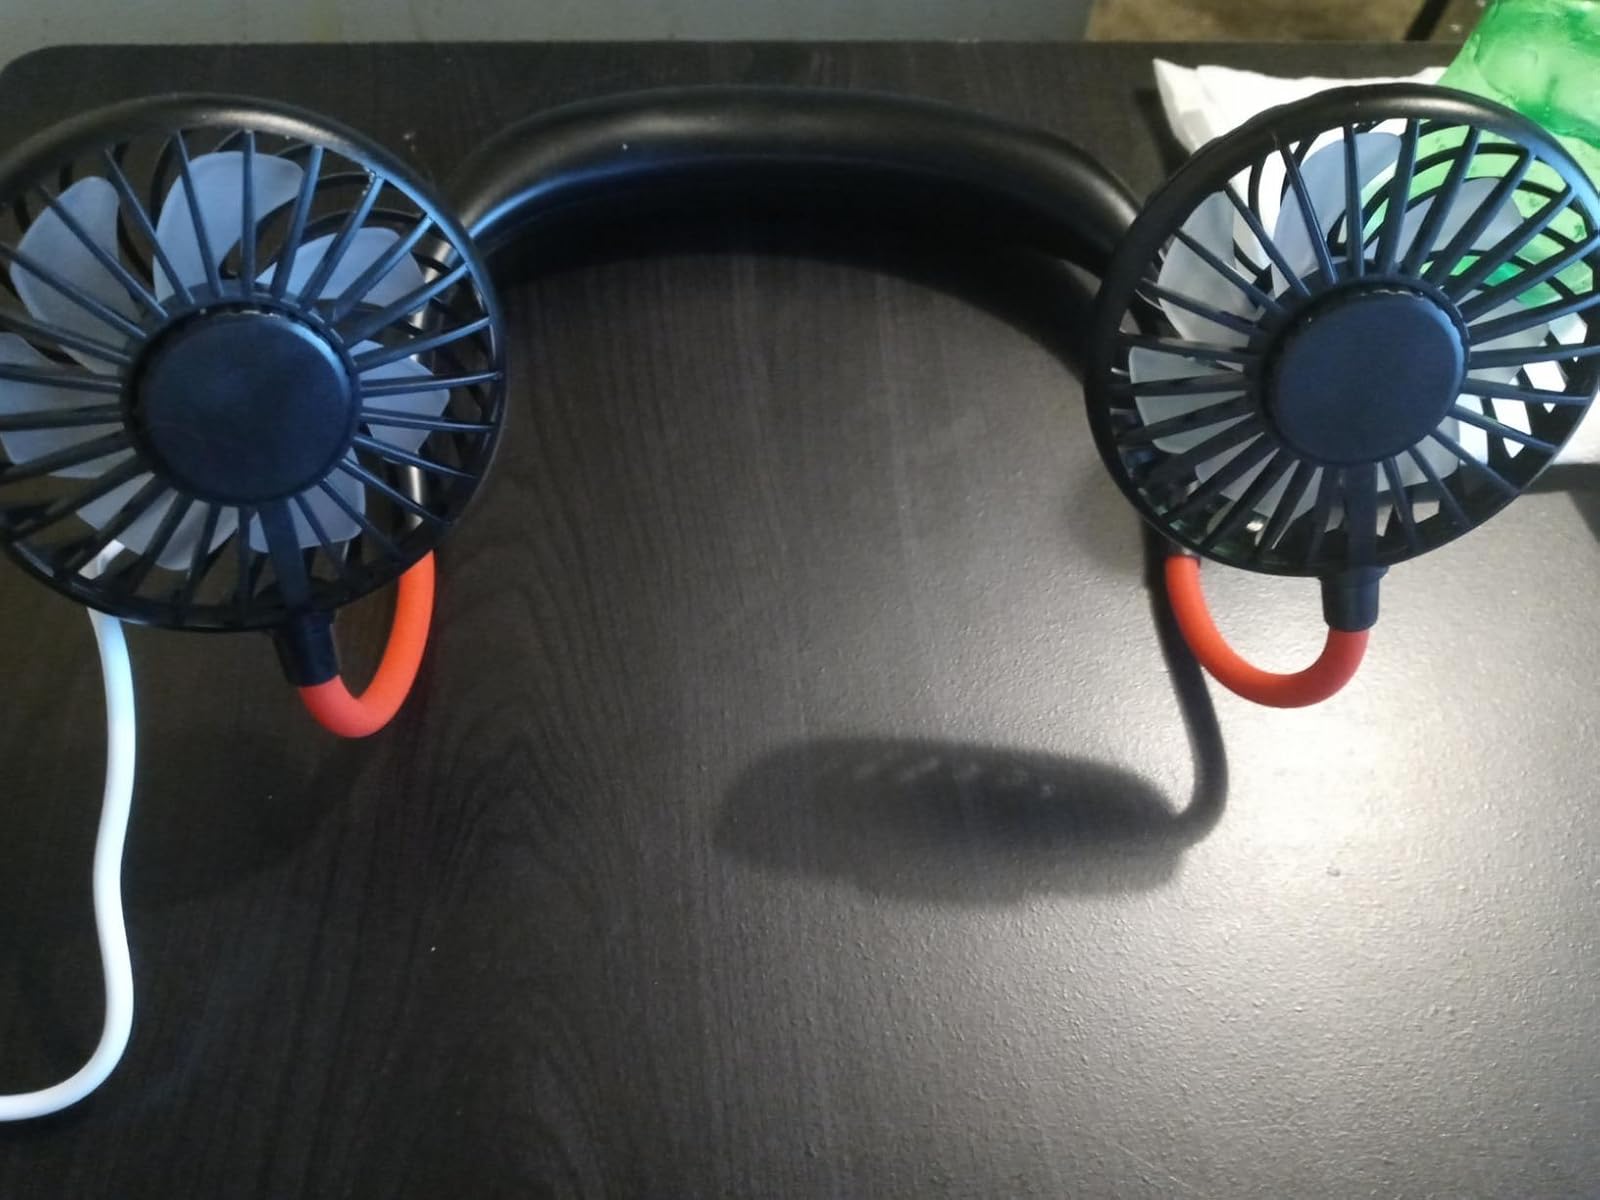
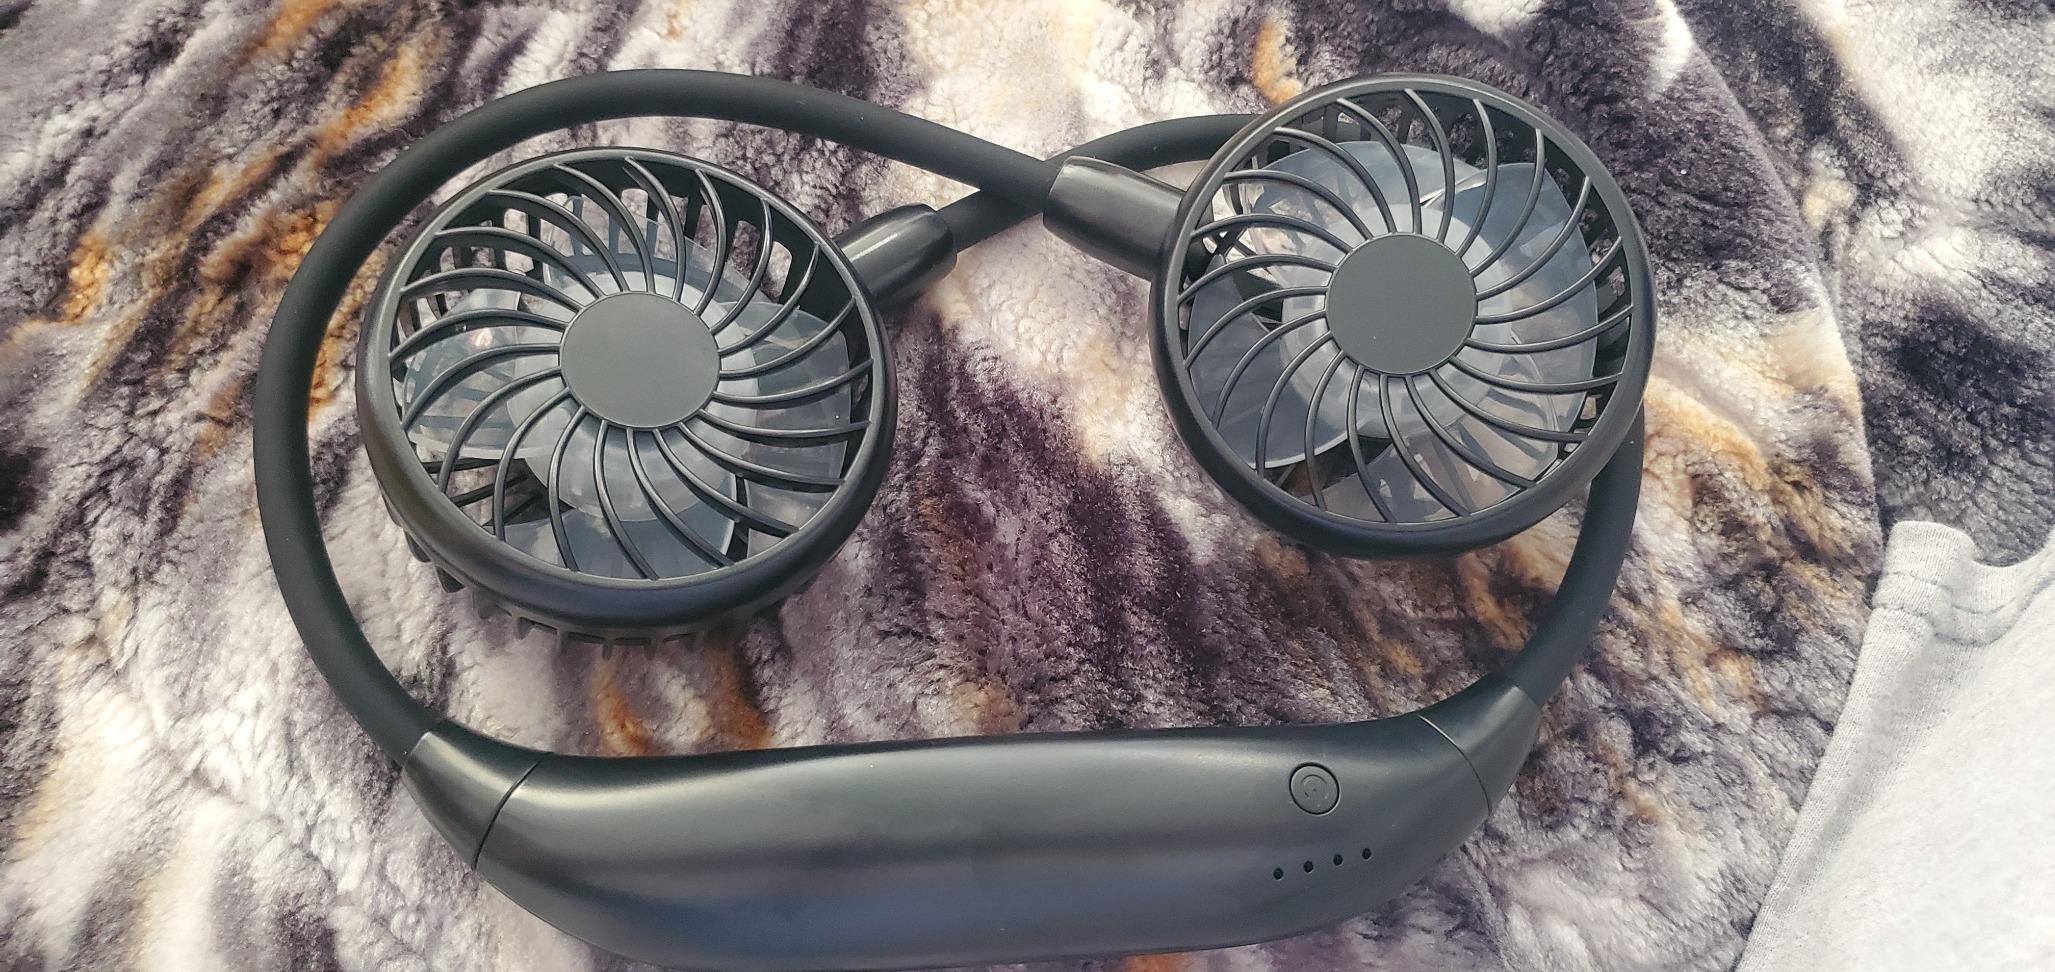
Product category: fan
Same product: no